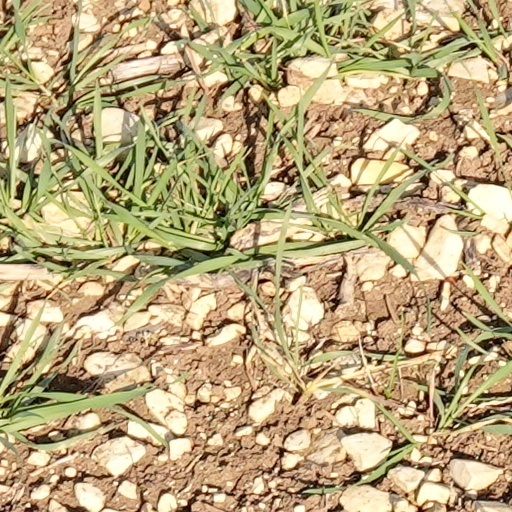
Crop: wheat